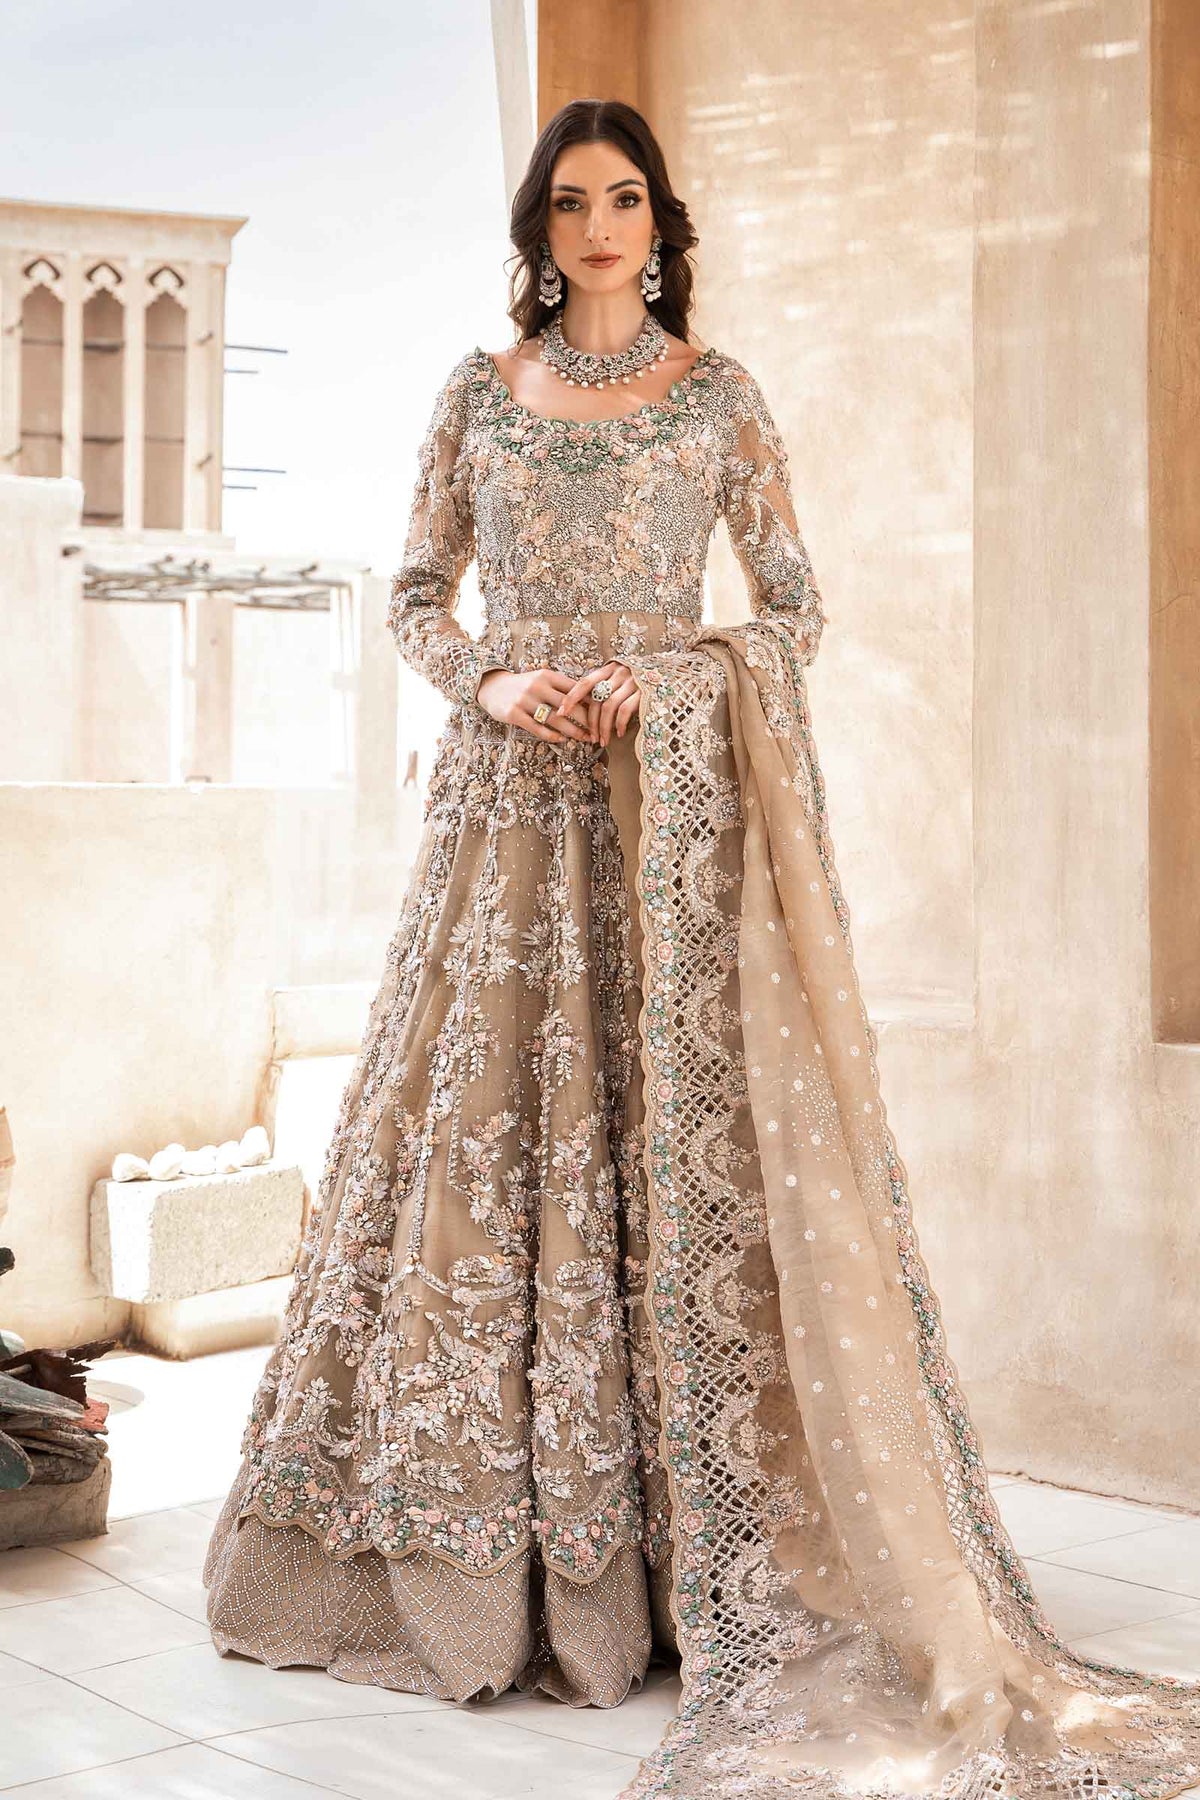
beige embroidered net anarkali suit